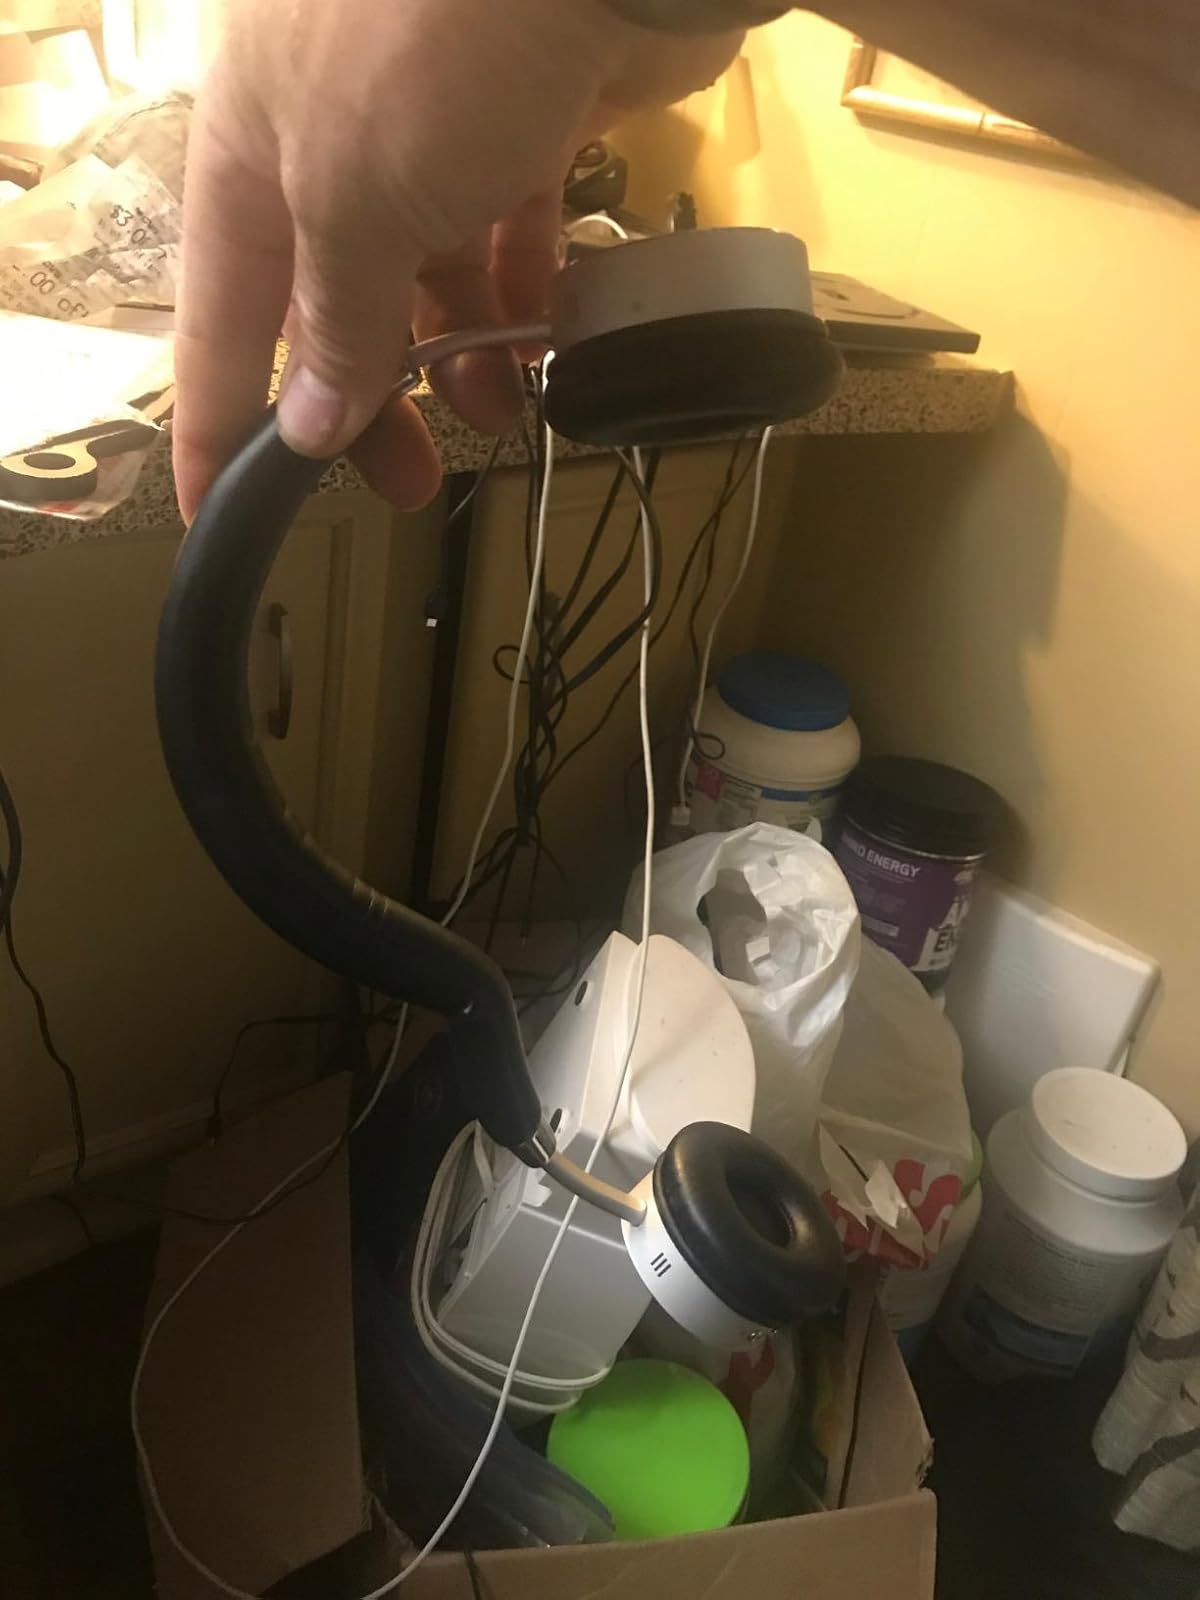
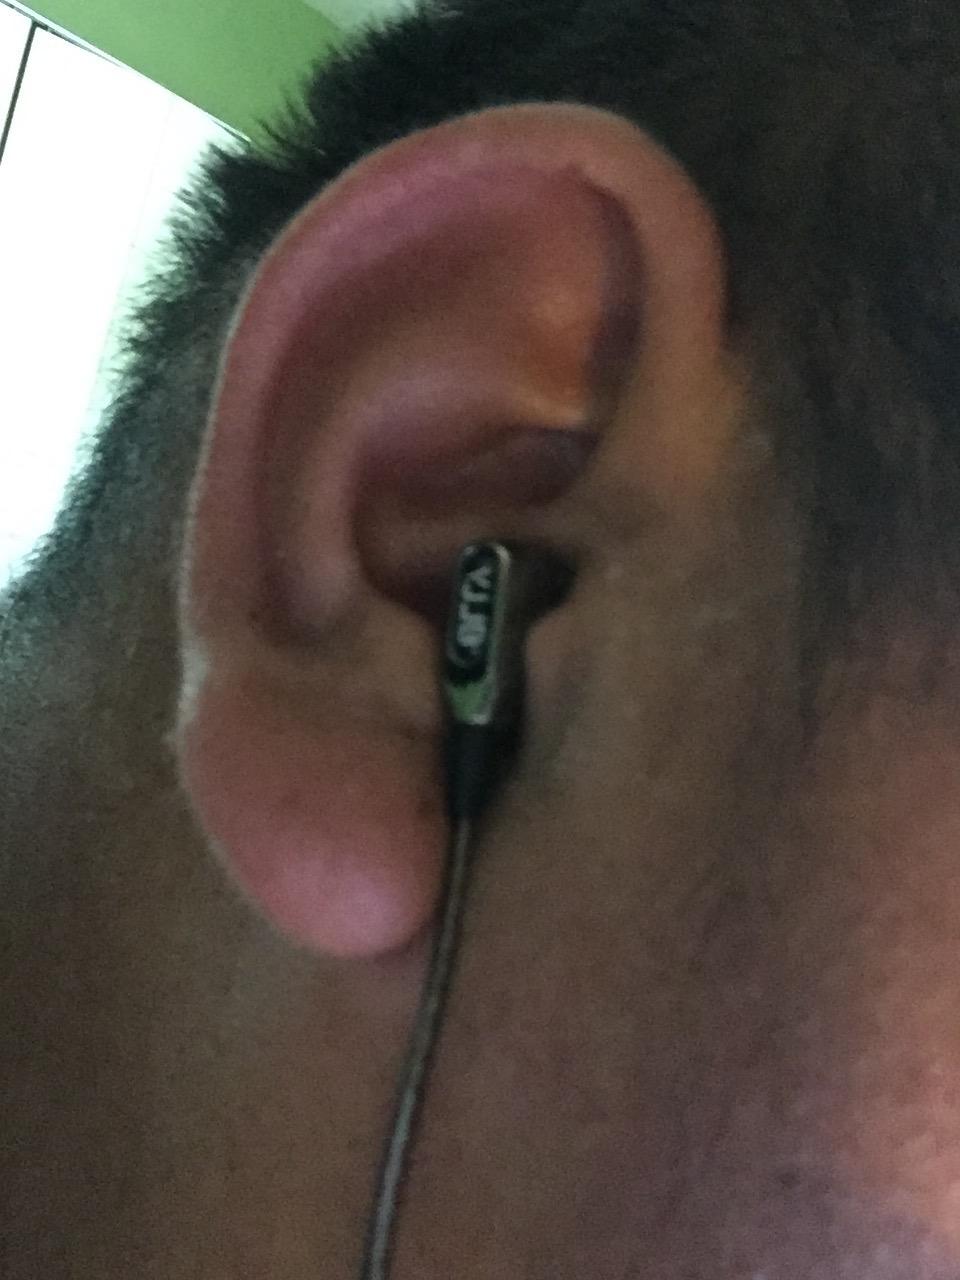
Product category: headphones
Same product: no